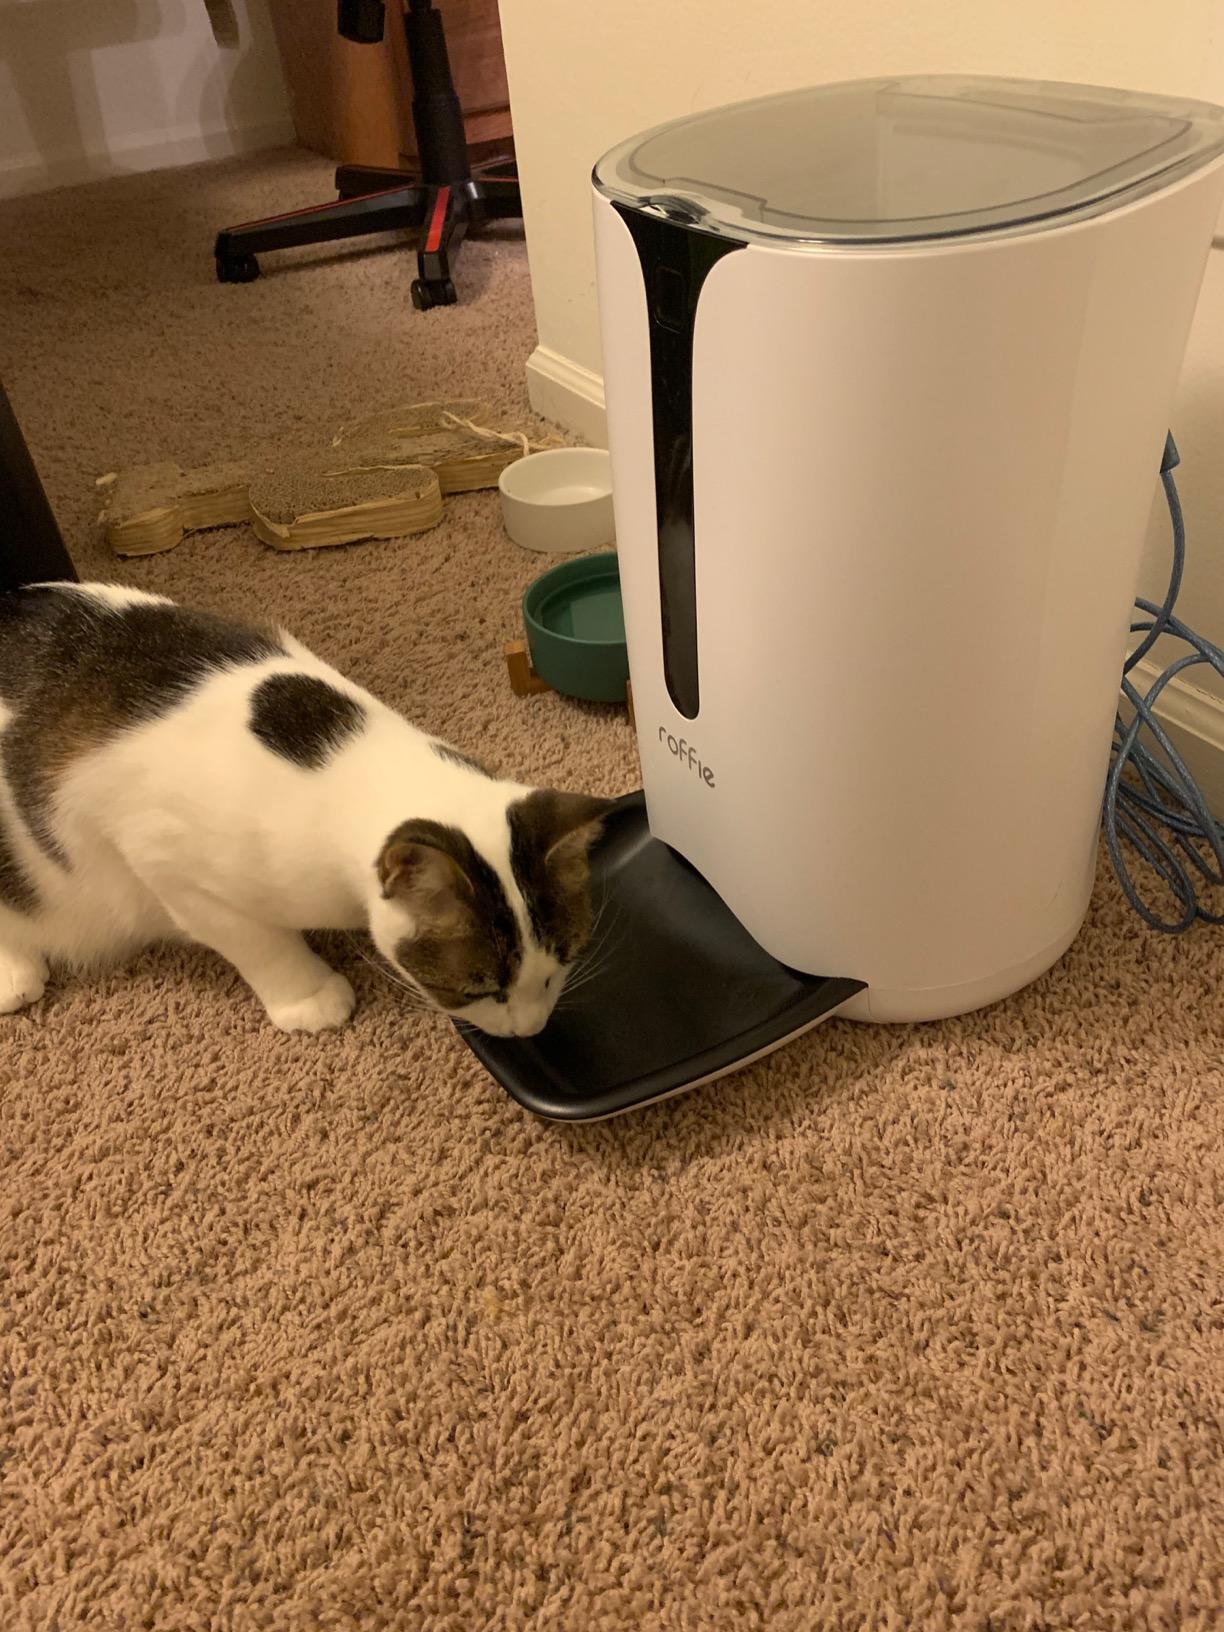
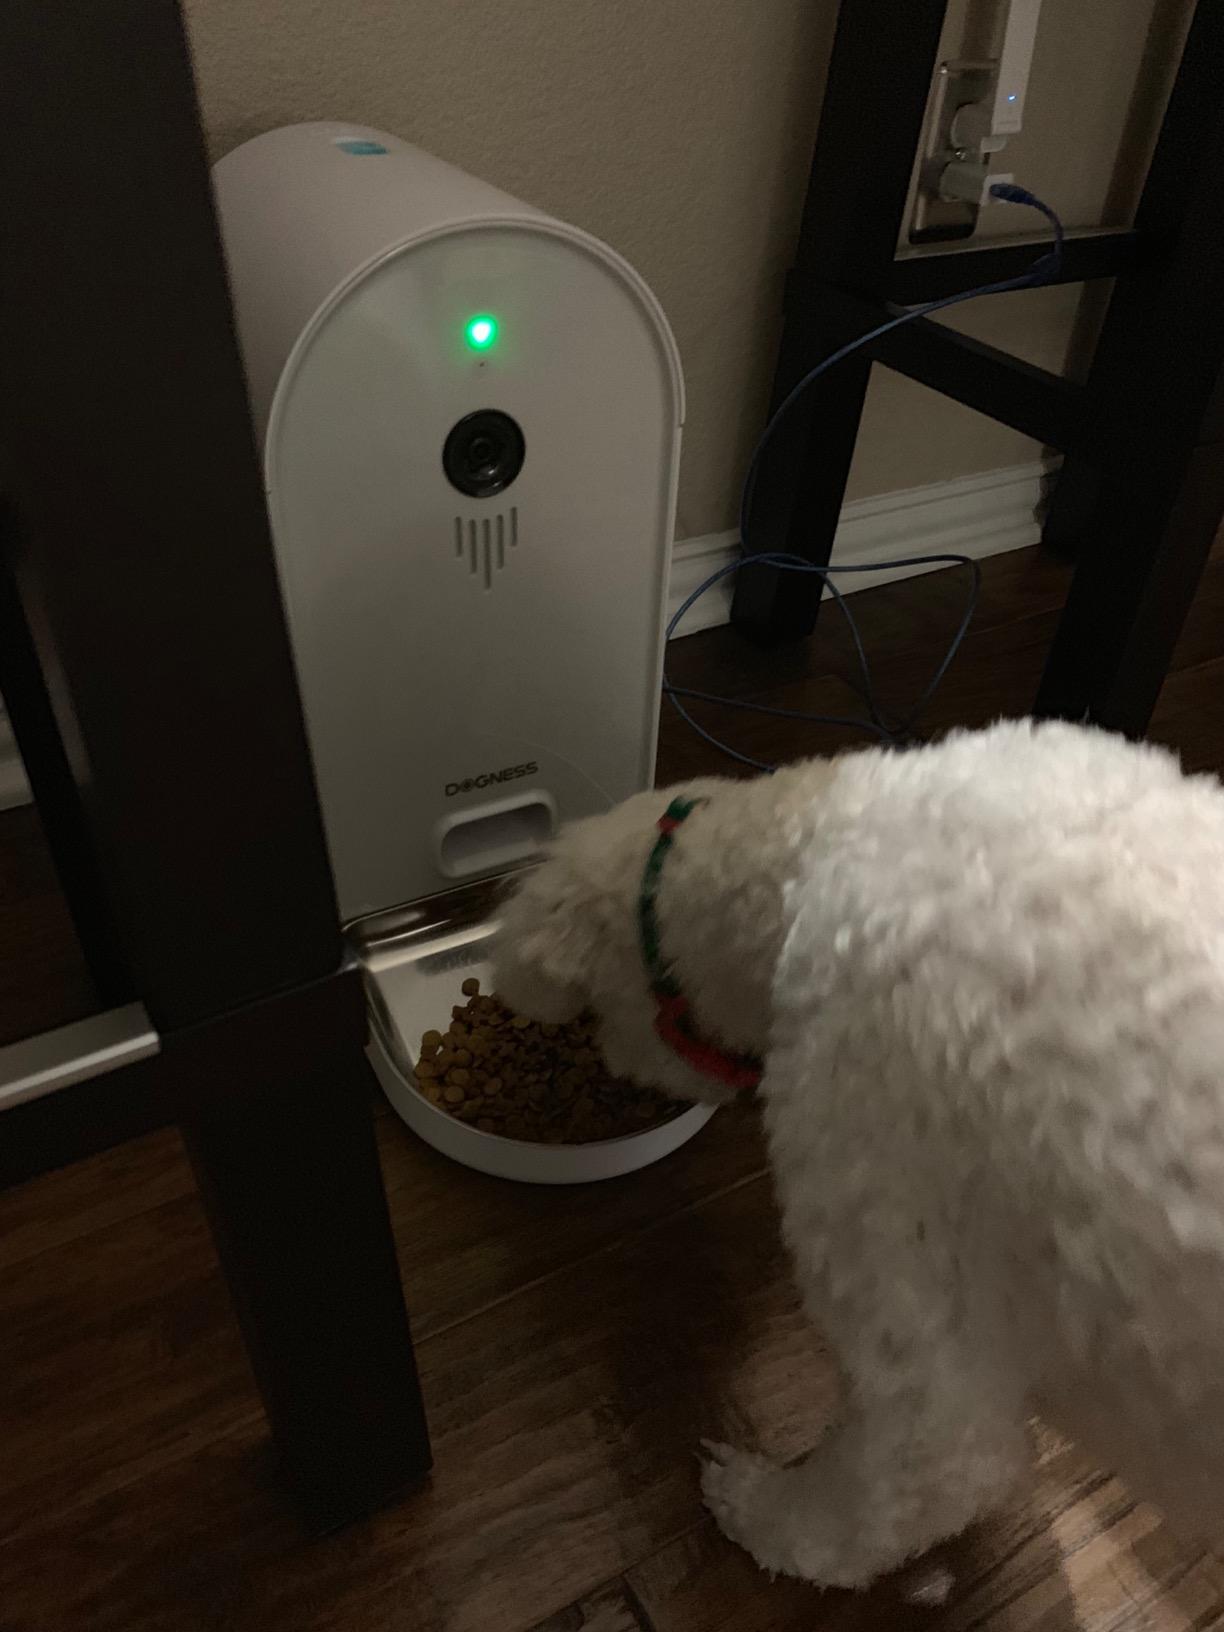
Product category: items_feeder
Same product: no